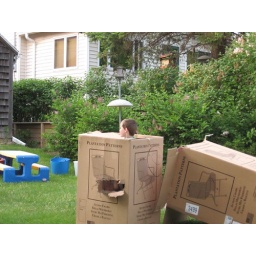
boy in box